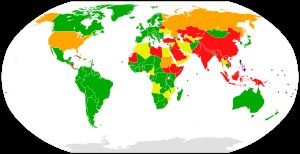
Den Internationale Straffedomstol / Baggrund
     Har tilsluttet sig ICC      Har underskrevet, men ikke ratificeret Rom-statutten      Tidligere tilsluttet, der har forladt ICC      Tidligere underskriver, der har forladt ICC      Ikke tilsluttet ICC
Den Internationale Straffedomstol er den første permanente internationale domstol for krigsforbrydelser, forbrydelser mod menneskeheden og folkedrab.